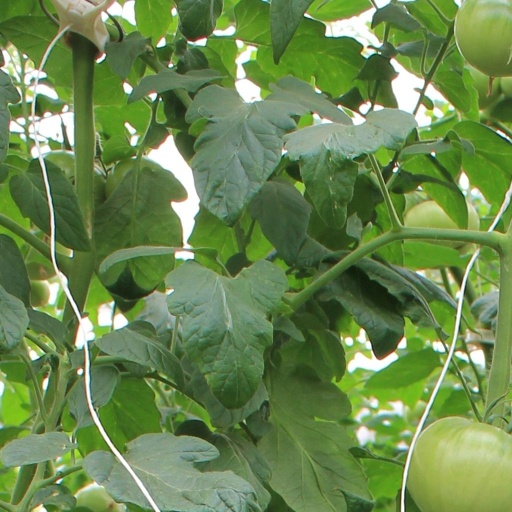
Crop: tomato